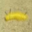
Label: caterpillar